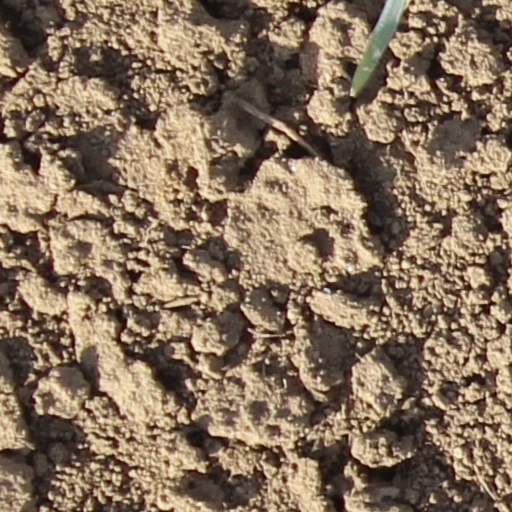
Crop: wheat